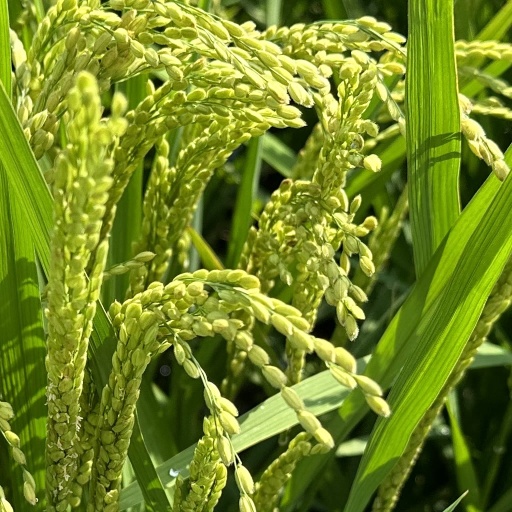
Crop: rice